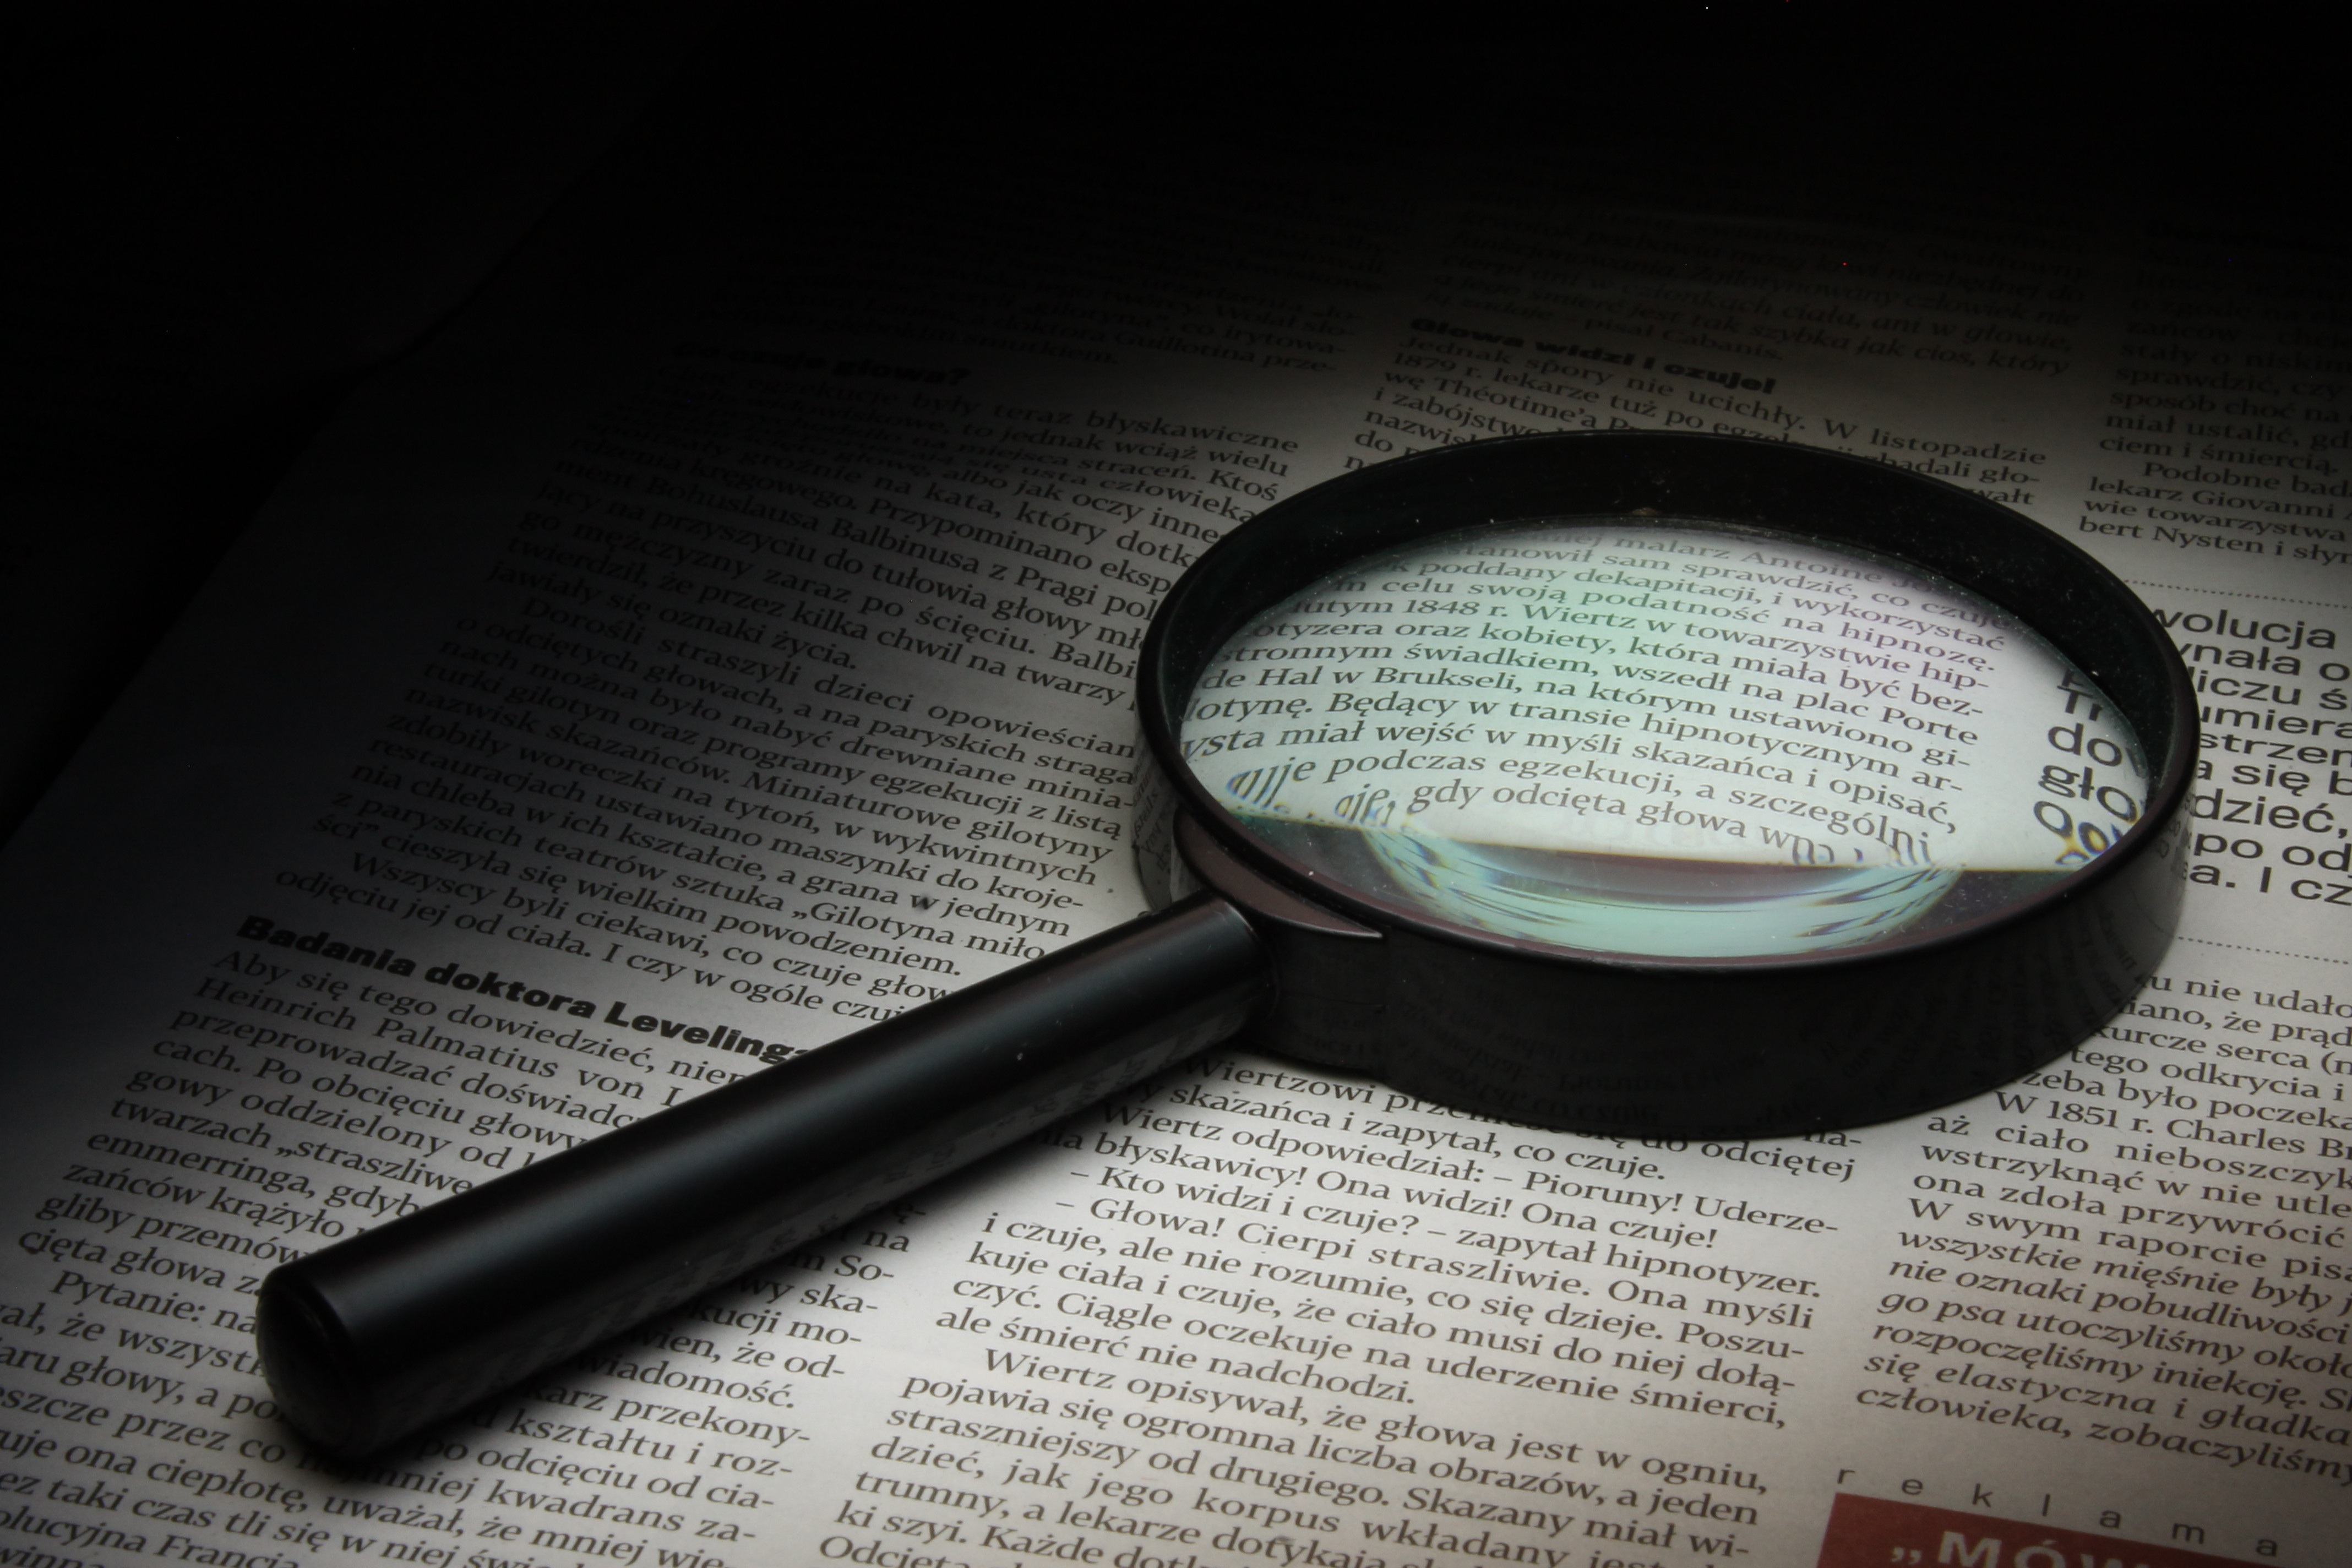
glass, newspaper, optics, eye, glasses, zoom, history, organ, observation, magnifier